Question: Please indicate a possible affordance area of the throw_baseball that can be used for throwing
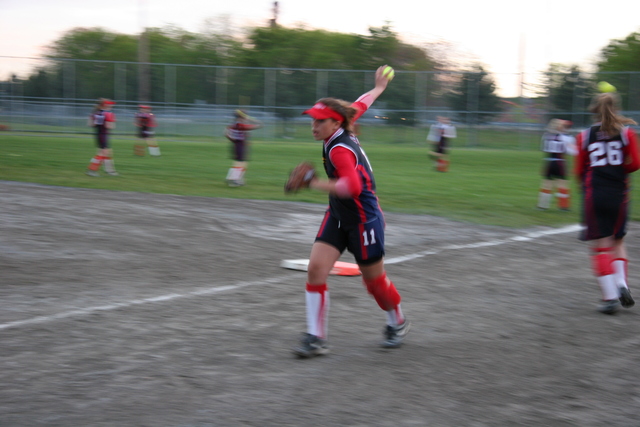
Answer: [367.5, 57, 404.5, 94]